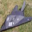
Label: airplane